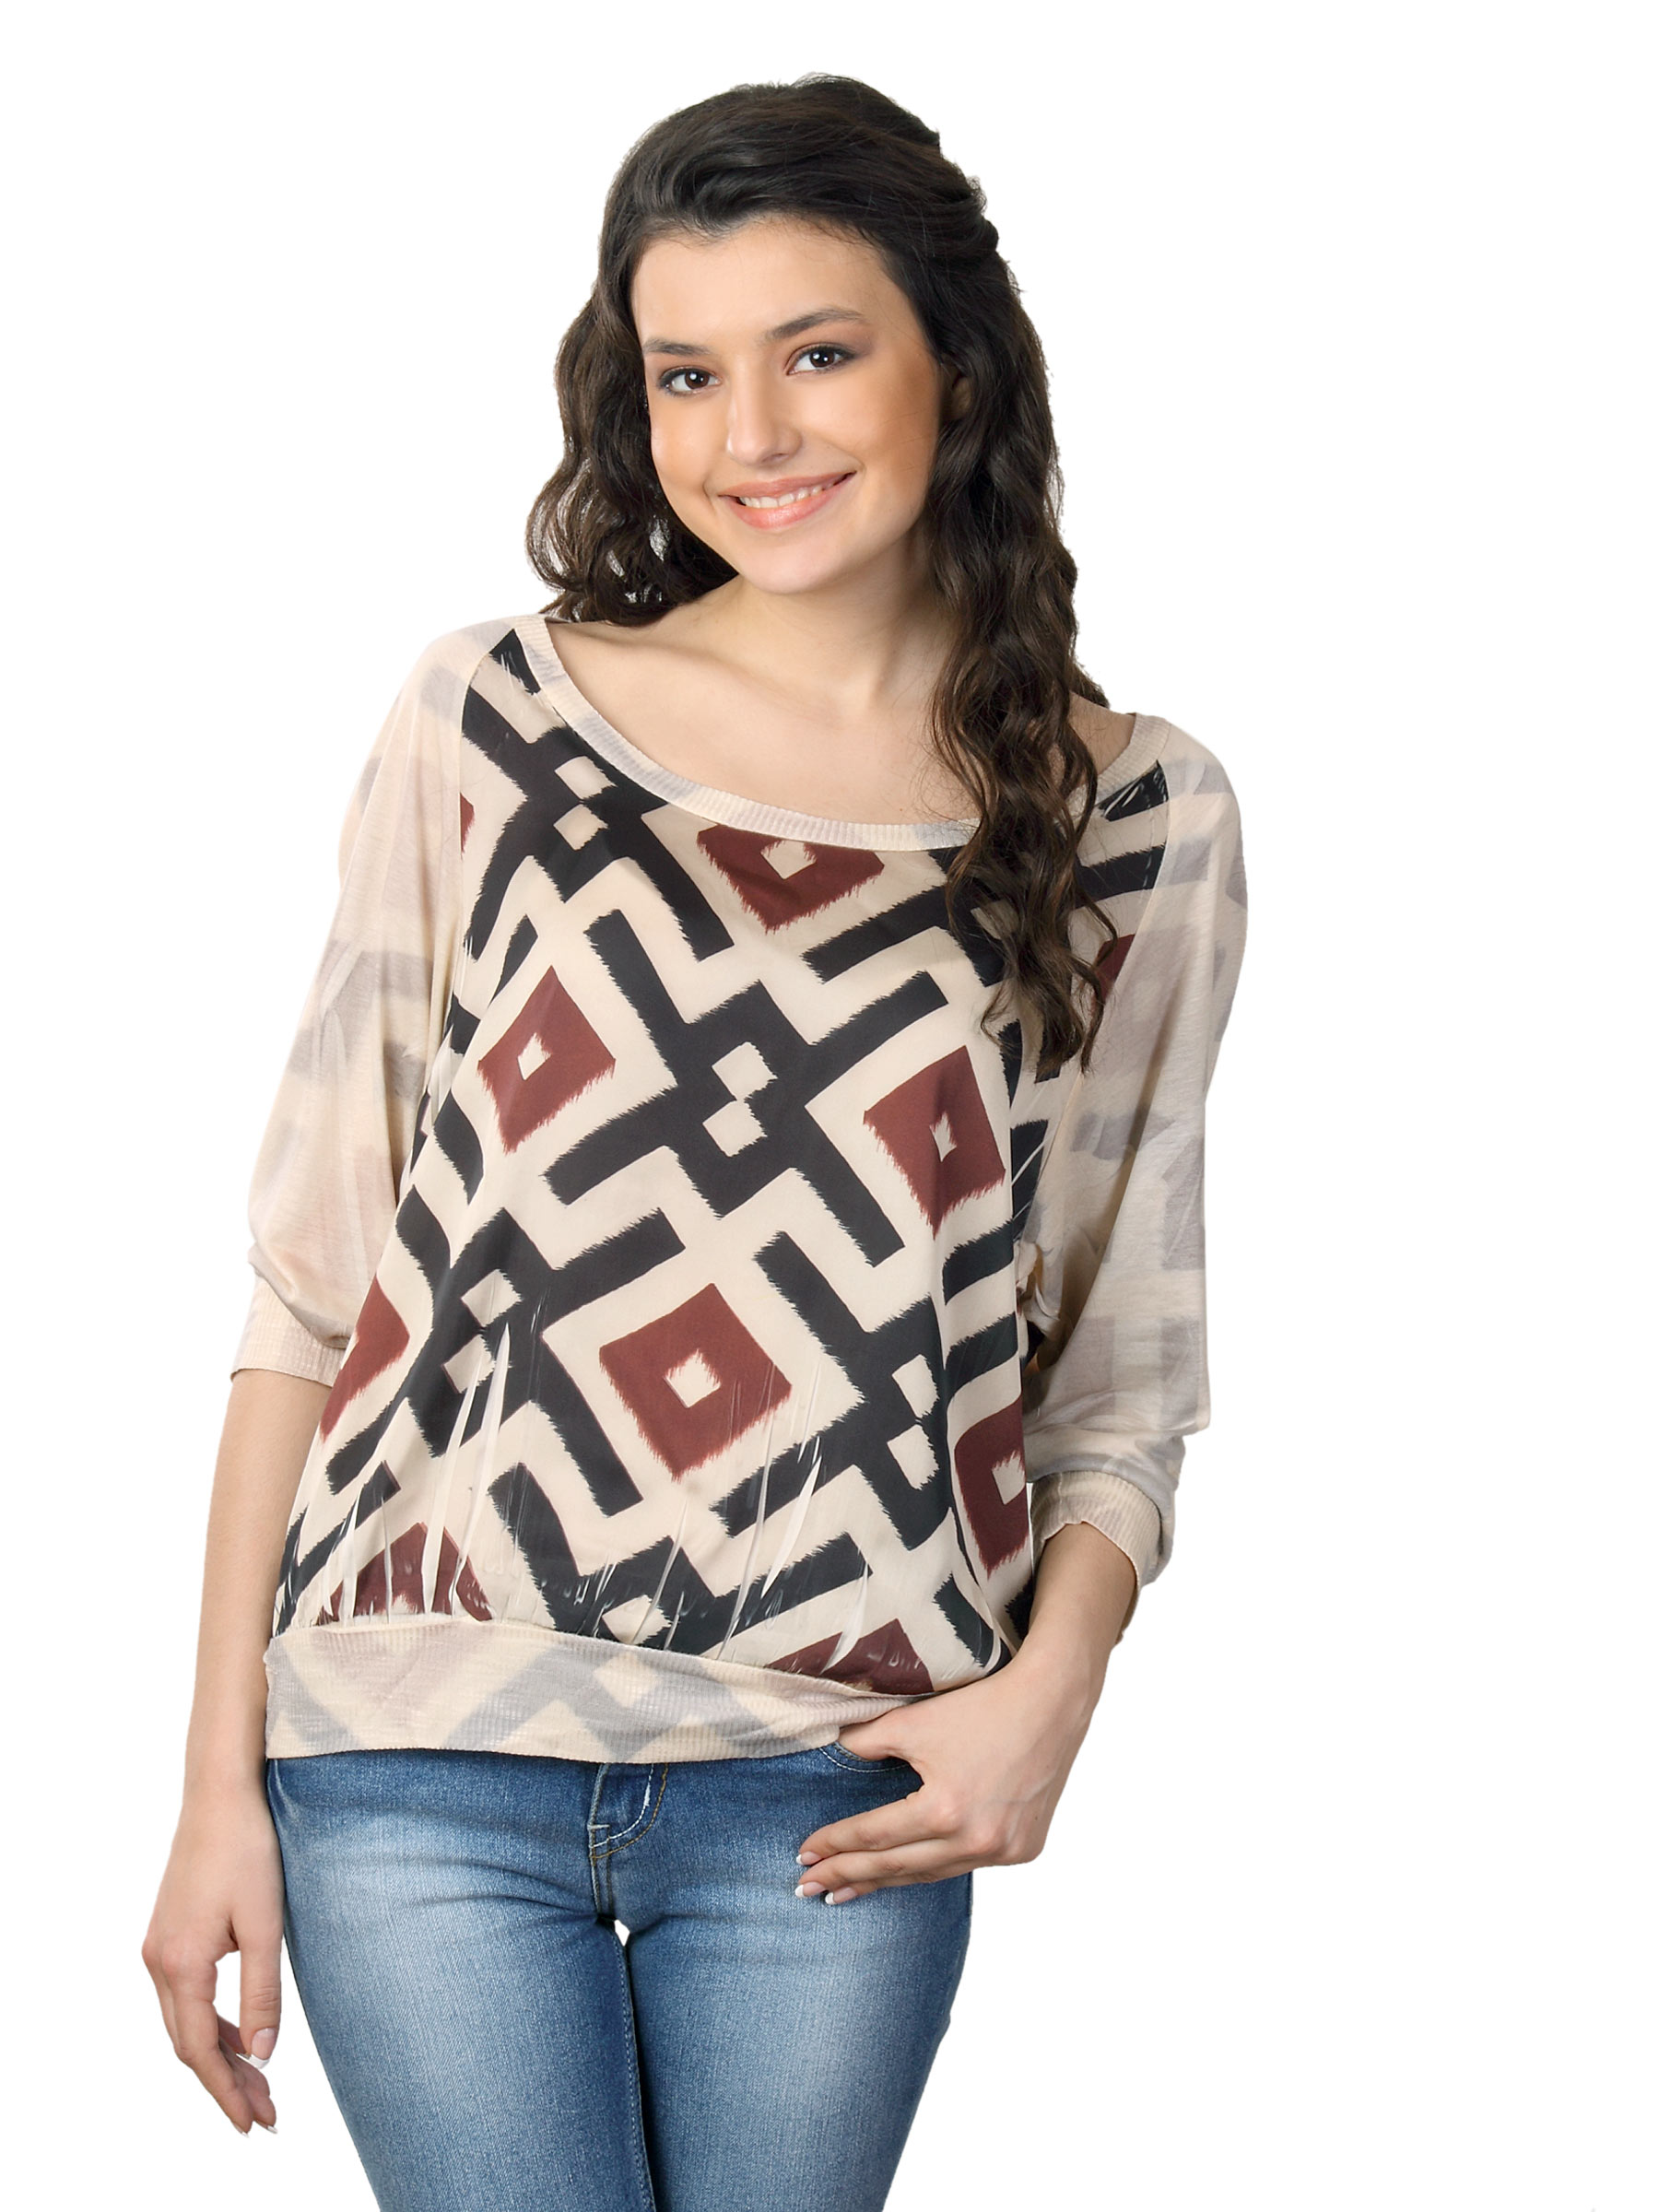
Tonga Women Beige & Brown Top
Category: Apparel / Topwear / Tops
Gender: Women
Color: Beige
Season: Summer 2012
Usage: Casual